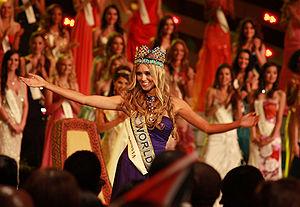
Ksenia Vladimirovna Soukhinova, née le 26 août 1987 à Nijnevartovsk, est un mannequin ayant été élu Miss Russie 2007 et Miss Monde 2008. Elle fut élue en décembre 2008 à Johannesbourg, en Afrique du Sud.